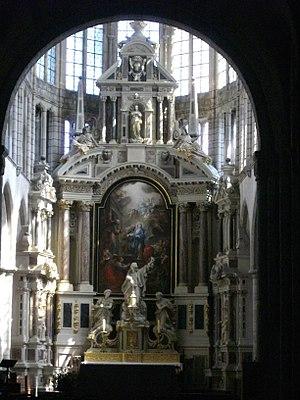
Maître-autel de l'église Saint-Sauveur de Redon (Ille-et-Vilaine, France)
L'abbatiale Saint-Sauveur est une église catholique située à Redon dans le département français d'Ille-et-Vilaine en région Bretagne. Située au nord de l'ancienne abbaye Saint-Sauveur de Redon, elle en était l'église abbatiale jusqu'en 1790. À cette date, l'abbaye est supprimée ; l'église est ensuite affectée à la paroisse, tandis que les bâtiments conventuels deviennent un lycée.